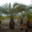
Label: palm_tree